Paper sons

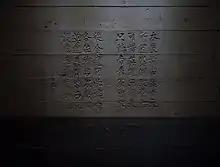
Poetry at Angel Island Immigration Station

The living conditions at Angel Island were not to be desired. A poem that was engraved on the Angel Island immigration station wooden wall describes the difficult conditions that they were kept under. The poem indicates they had been kept in a wooden house for weeks on end, and all that could be done was to wait for the voice to call for interrogation.